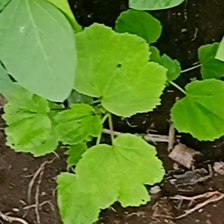
Weed species: Little_Mallow(Malva parviflora)